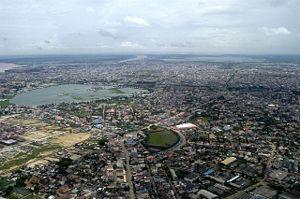
Vue aérienne de Phnom Penh